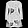
Label: Dress